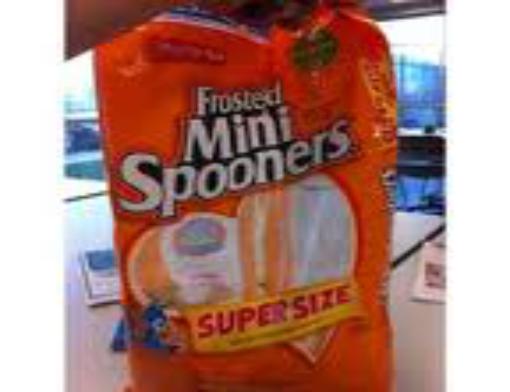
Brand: Frosted Mini Spooners
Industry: Food